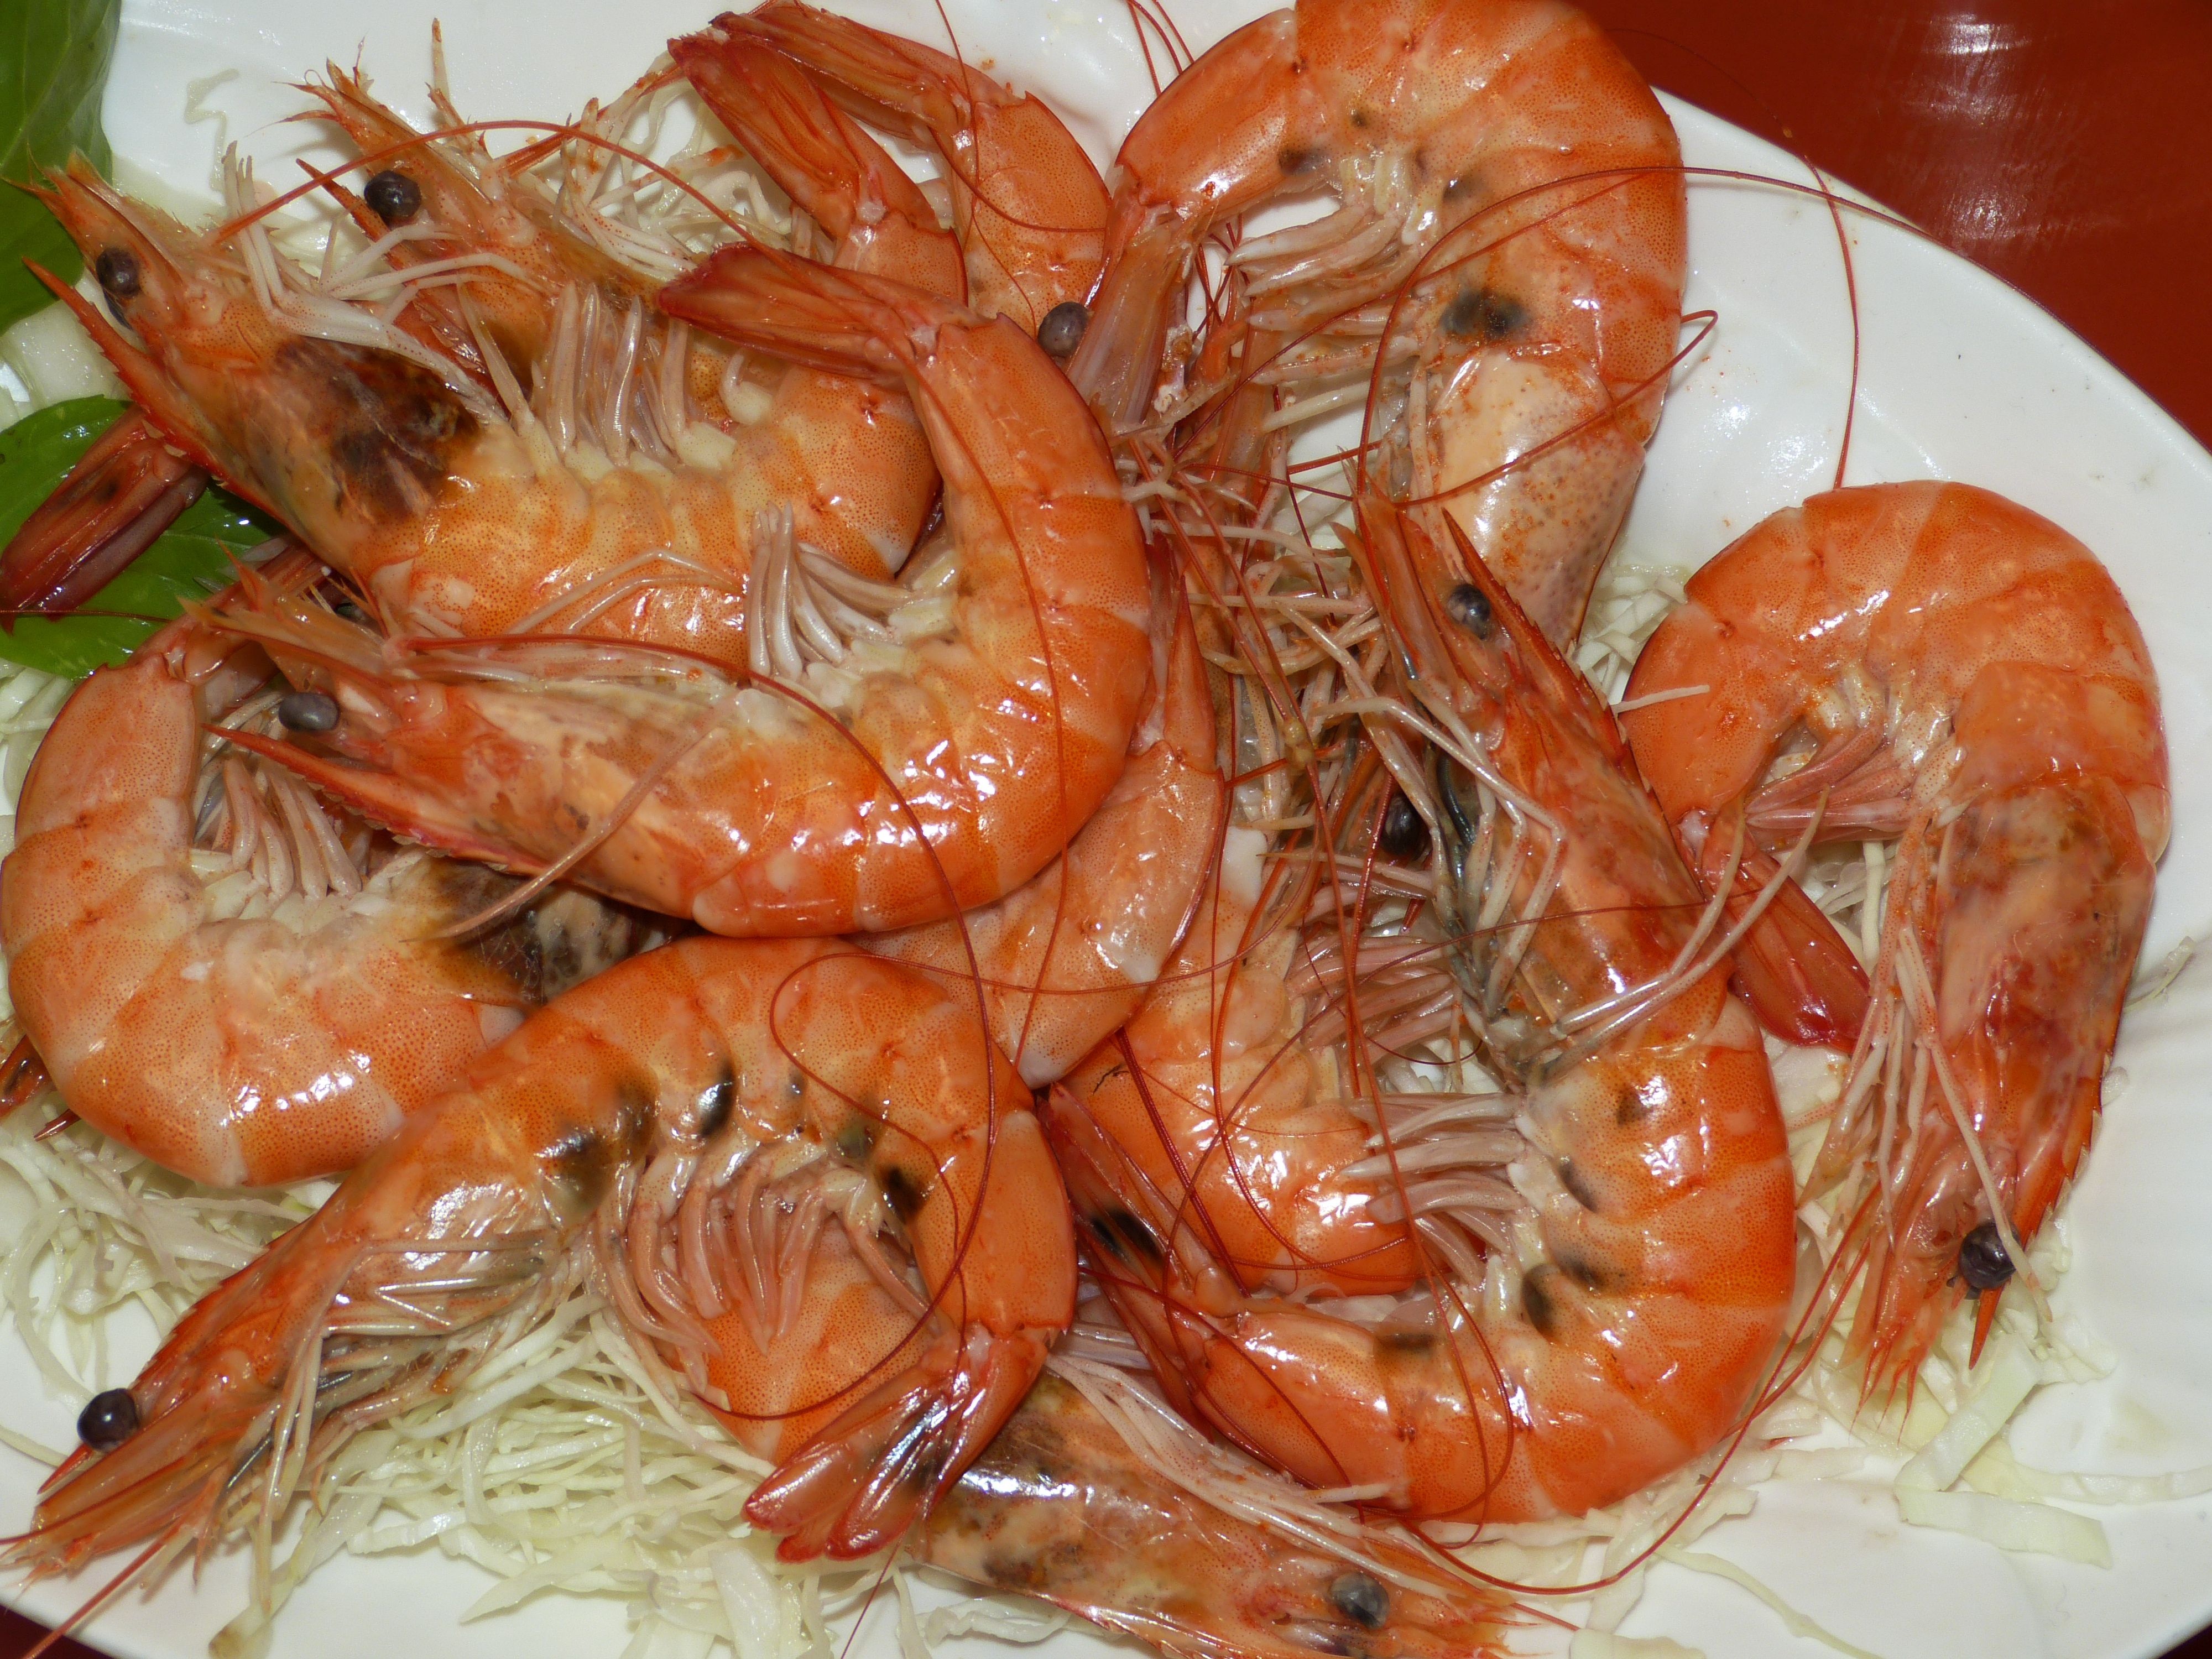
restaurant, meal, food, seafood, asia, eat, invertebrate, shrimp, crustacean, nutrition, court, china, arthropod, scampi, decapoda, animal source foods, american lobster, homarus, spiny lobster, seafood boil, caridean shrimp, dendrobranchiata